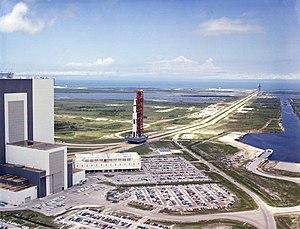
Apollo 11 est une mission du programme spatial américain Apollo au cours de laquelle, pour la première fois, des hommes marchent sur la Lune, le 21 juillet 1969, à 2 h 56 UTC. L'agence spatiale américaine, la NASA, remplit ainsi l'objectif fixé par le président John F. Kennedy en 1961 de poser un équipage sain et sauf sur la Lune avant la fin des années 1960 dans le but de démontrer la supériorité des États-Unis sur l'Union soviétique mise à mal par les succès soviétiques au début de l'ère spatiale dans le contexte de la guerre froide qui oppose ces deux pays. Ce défi est lancé alors que la NASA n'a pas encore placé en orbite un seul astronaute. Grâce à une mobilisation de moyens humains et financiers considérables, l'agence spatiale rattrape puis dépasse le programme spatial soviétique.